Tom Krause

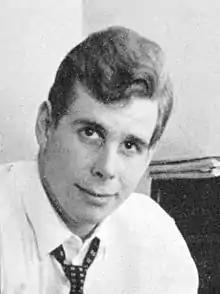
Tom Krause in 1965

Tom Gunnar Krause (5 July 1934 − 6 December 2013) was a Finnish operatic bass-baritone, particularly associated with Mozart roles.